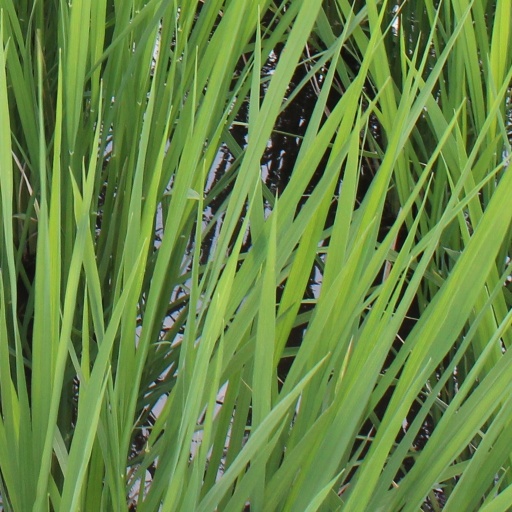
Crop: rice